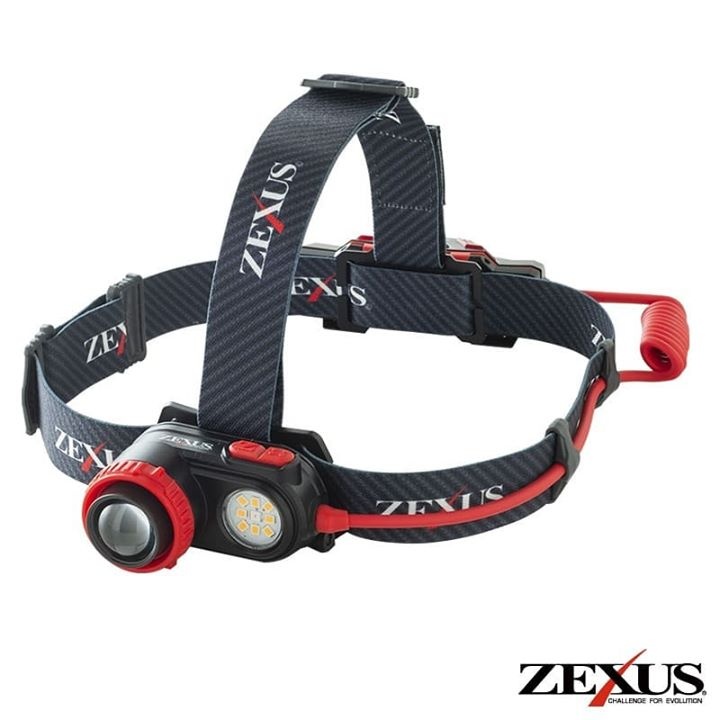
ZEXUS ZX-R730 1200 Lumen Re-chargeable Headlamp (Free Shipping within Australia)
●Brightness approx. 1200 lumens ●Light source used SUPER LED white × 1 ●High performance chip LED bulb color × 8 ●High performance chip LED red × 1 ●Battery ZR- 02 Lithium-ion rechargeable battery ● Weight approx. 130 g (battery not included ) ● Waterproof performance equivalent to IPX4 ● Accessories ZR-02 ● ZR-02 cable ● USB cable
Brand: ZEXUS
Category: Hardware > Tools > Flashlights & Headlamps > Headlamps